Stefano Bruzzi

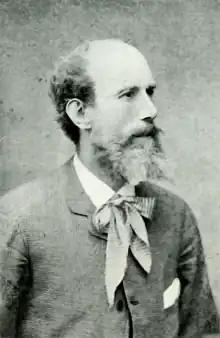

Stefano Bruzzi (1 May 1835 – 1911) was an Italian painter, mainly of landscapes, with children and animals, in a style that recalls Filippo Palizzi.